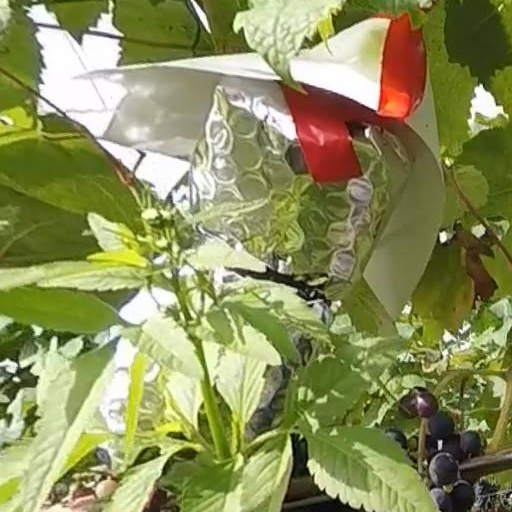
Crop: grape